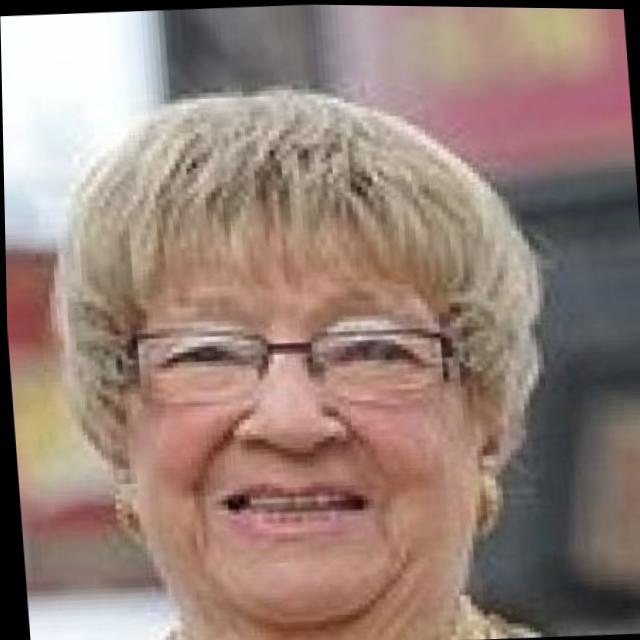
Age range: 45-64